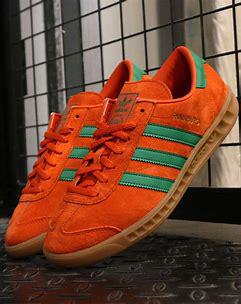
Brand: Adidas
Model: Hamburg